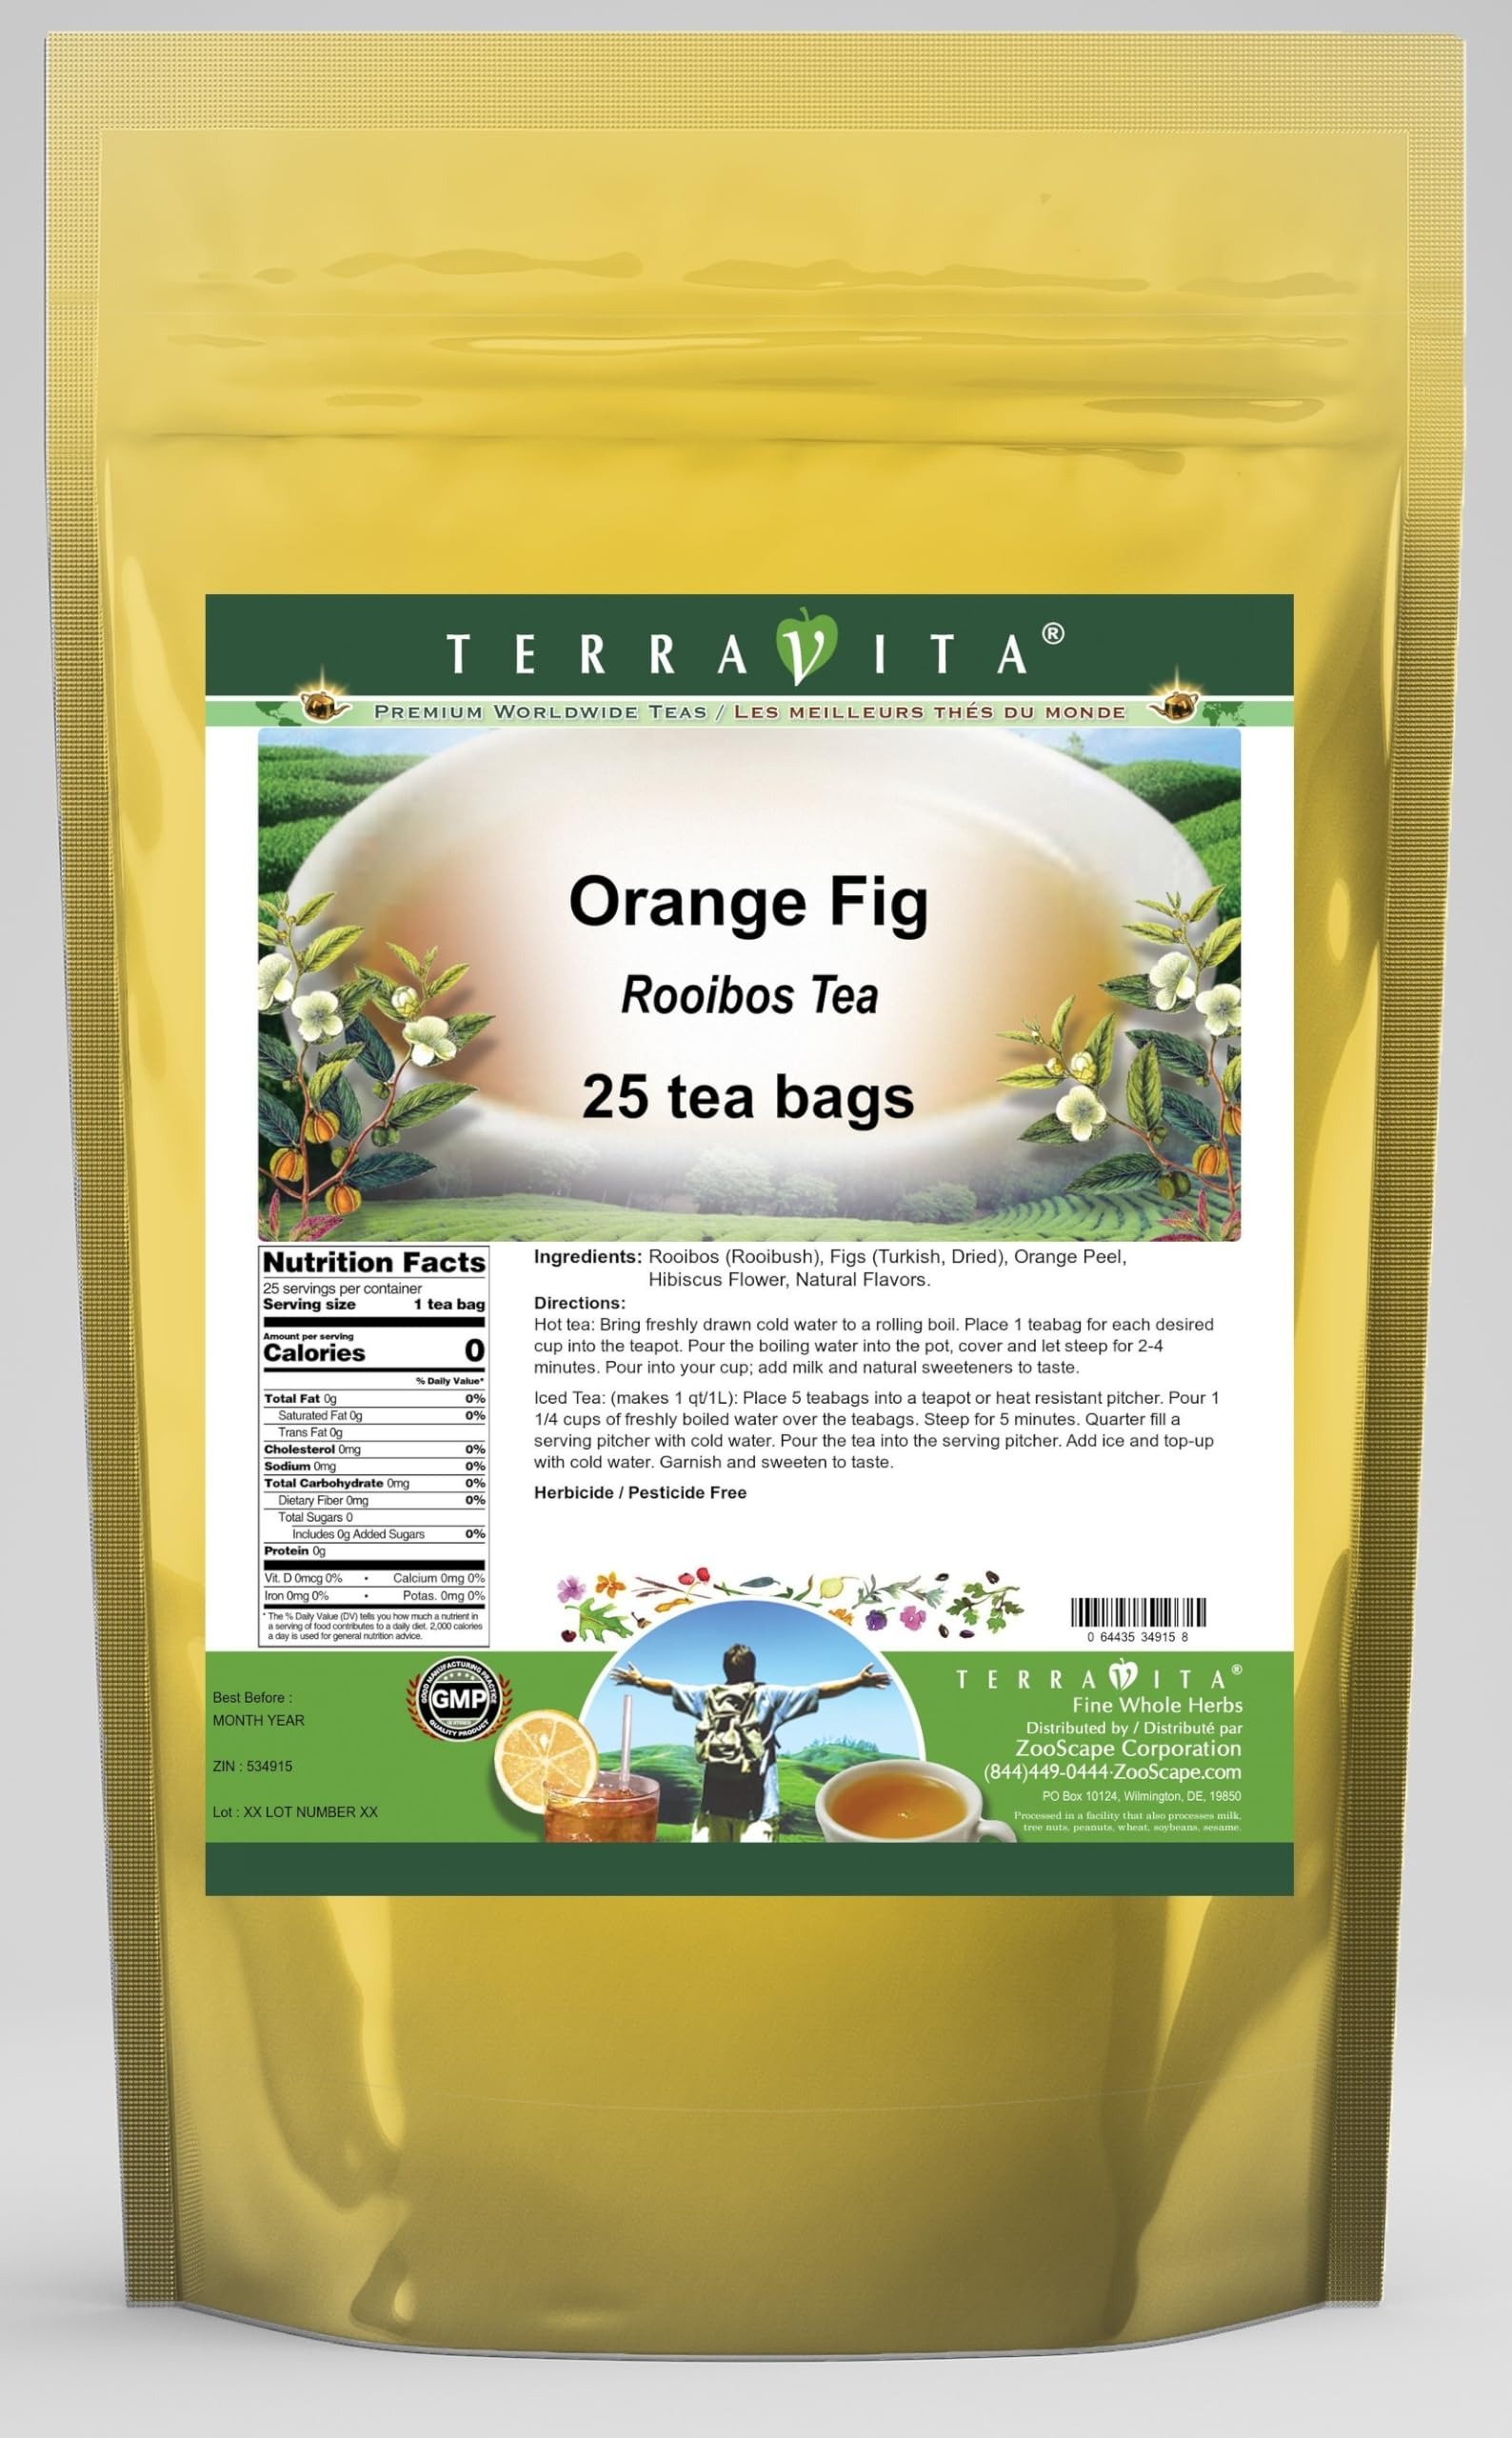
Item Name: Orange Fig Rooibos Tea (25 tea bags, ZIN: 534915) - 3 Pack
Bullet Point 1: Our Orange Fig Rooibos Tea is a delightful flavored Rooibos tea with Figs, Orange Peel and Hibiscus Flower that you will really enjoy! The unique Orange Fig aroma and taste is a delight! - Ingredients: Rooibos tea, Figs, Orange Peel, Hibiscus Flower and Natural Orange Fig Flavor.
Bullet Point 2: No fillers.
Bullet Point 3: Manufacturer: TerraVita
Bullet Point 4: Size: 25 tea bags
Bullet Point 5: Rooibos Tea Bags - Packed in a convenient upright pouch!
Product Description: Our Orange Fig Rooibos Tea is a delightful flavored Rooibos tea with Figs, Orange Peel and Hibiscus Flower that you will really enjoy! The unique Orange Fig aroma and taste is a delight! - Ingredients: Rooibos tea, Figs, Orange Peel, Hibiscus Flower and Natural Orange Fig Flavor. - Hot tea brewing method: Bring freshly drawn cold water to a rolling boil. Place 1 teabag for each desired cup into the teapot. Pour the boiling water into the pot, cover and let steep for 2-4 minutes. Pour into your cup; add milk and natural sweeteners to taste. - Iced tea brewing method: (to make 1 liter/quart): Place 5 teabags into a teapot or heat resistant pitcher. Pour 1 1/4 cups of freshly boiled water over the teabags. Steep for 5 minutes. Quarter fill a serving pitcher with cold water. Pour the tea into the serving pitcher. Add ice and top-up with cold water. Garnish and sweeten to taste. - TerraVita is an exclusive line of premium-quality, natural source products that use only the finest, purest and most potent ingredients found around the world. TerraVita is hallmarked by the highest possible standards of purity, potency, stability and freshness. All of our products are prepared with the highest elements of quality control, from raw materials through the entire manufacturing process, up to and including the moment that the bottles or bags are sealed for freshness and shipped out to you. Our highest possible standards are certified by independent laboratories and backed by our personal guarantee. - TerraVita exists to meet and ensure your family's health and wellness without the harmful effects of chemicals and health products. We strive to make all of our products affordable and reliable and are constantly searching the market to maintain our affordability and to look for new ways t
Value: 75.0
Unit: Count

Price: 51.54